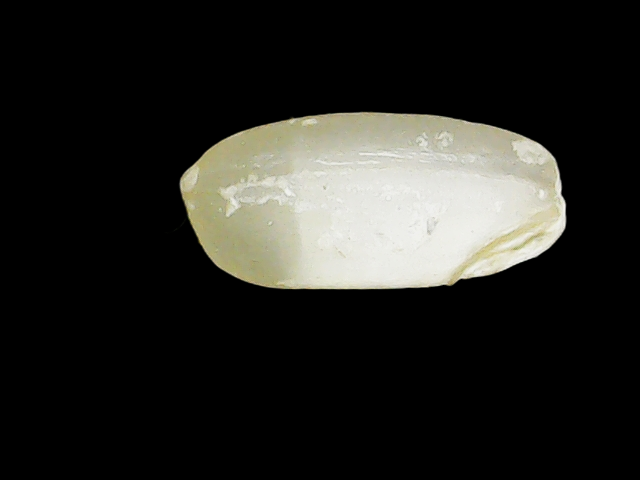
Rice variety: Binadhan8